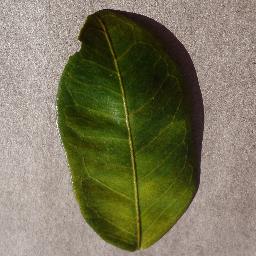
Label: Orange___Haunglongbing_(Citrus_greening)